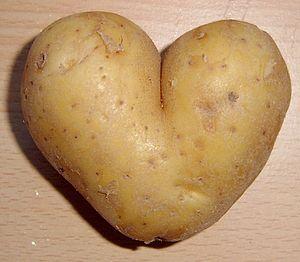
Un légume-phénomène est un légume qui présente une taille ou une forme inhabituelle, divergeant du plan normal d'organisation.
Chez les humains, l'appellation jumeaux siamois désigne communément les jumeaux fusionnés ; ce sont des jumeaux réunis par une partie de leur corps au cours du développement embryonnaire. Ils doivent leur nom à Chang et Eng Bunker, jumeaux fusionnés originaires du Siam réunis par le processus xiphoïde, exhibés en Amérique et en Europe durant le XIXᵉ siècle.